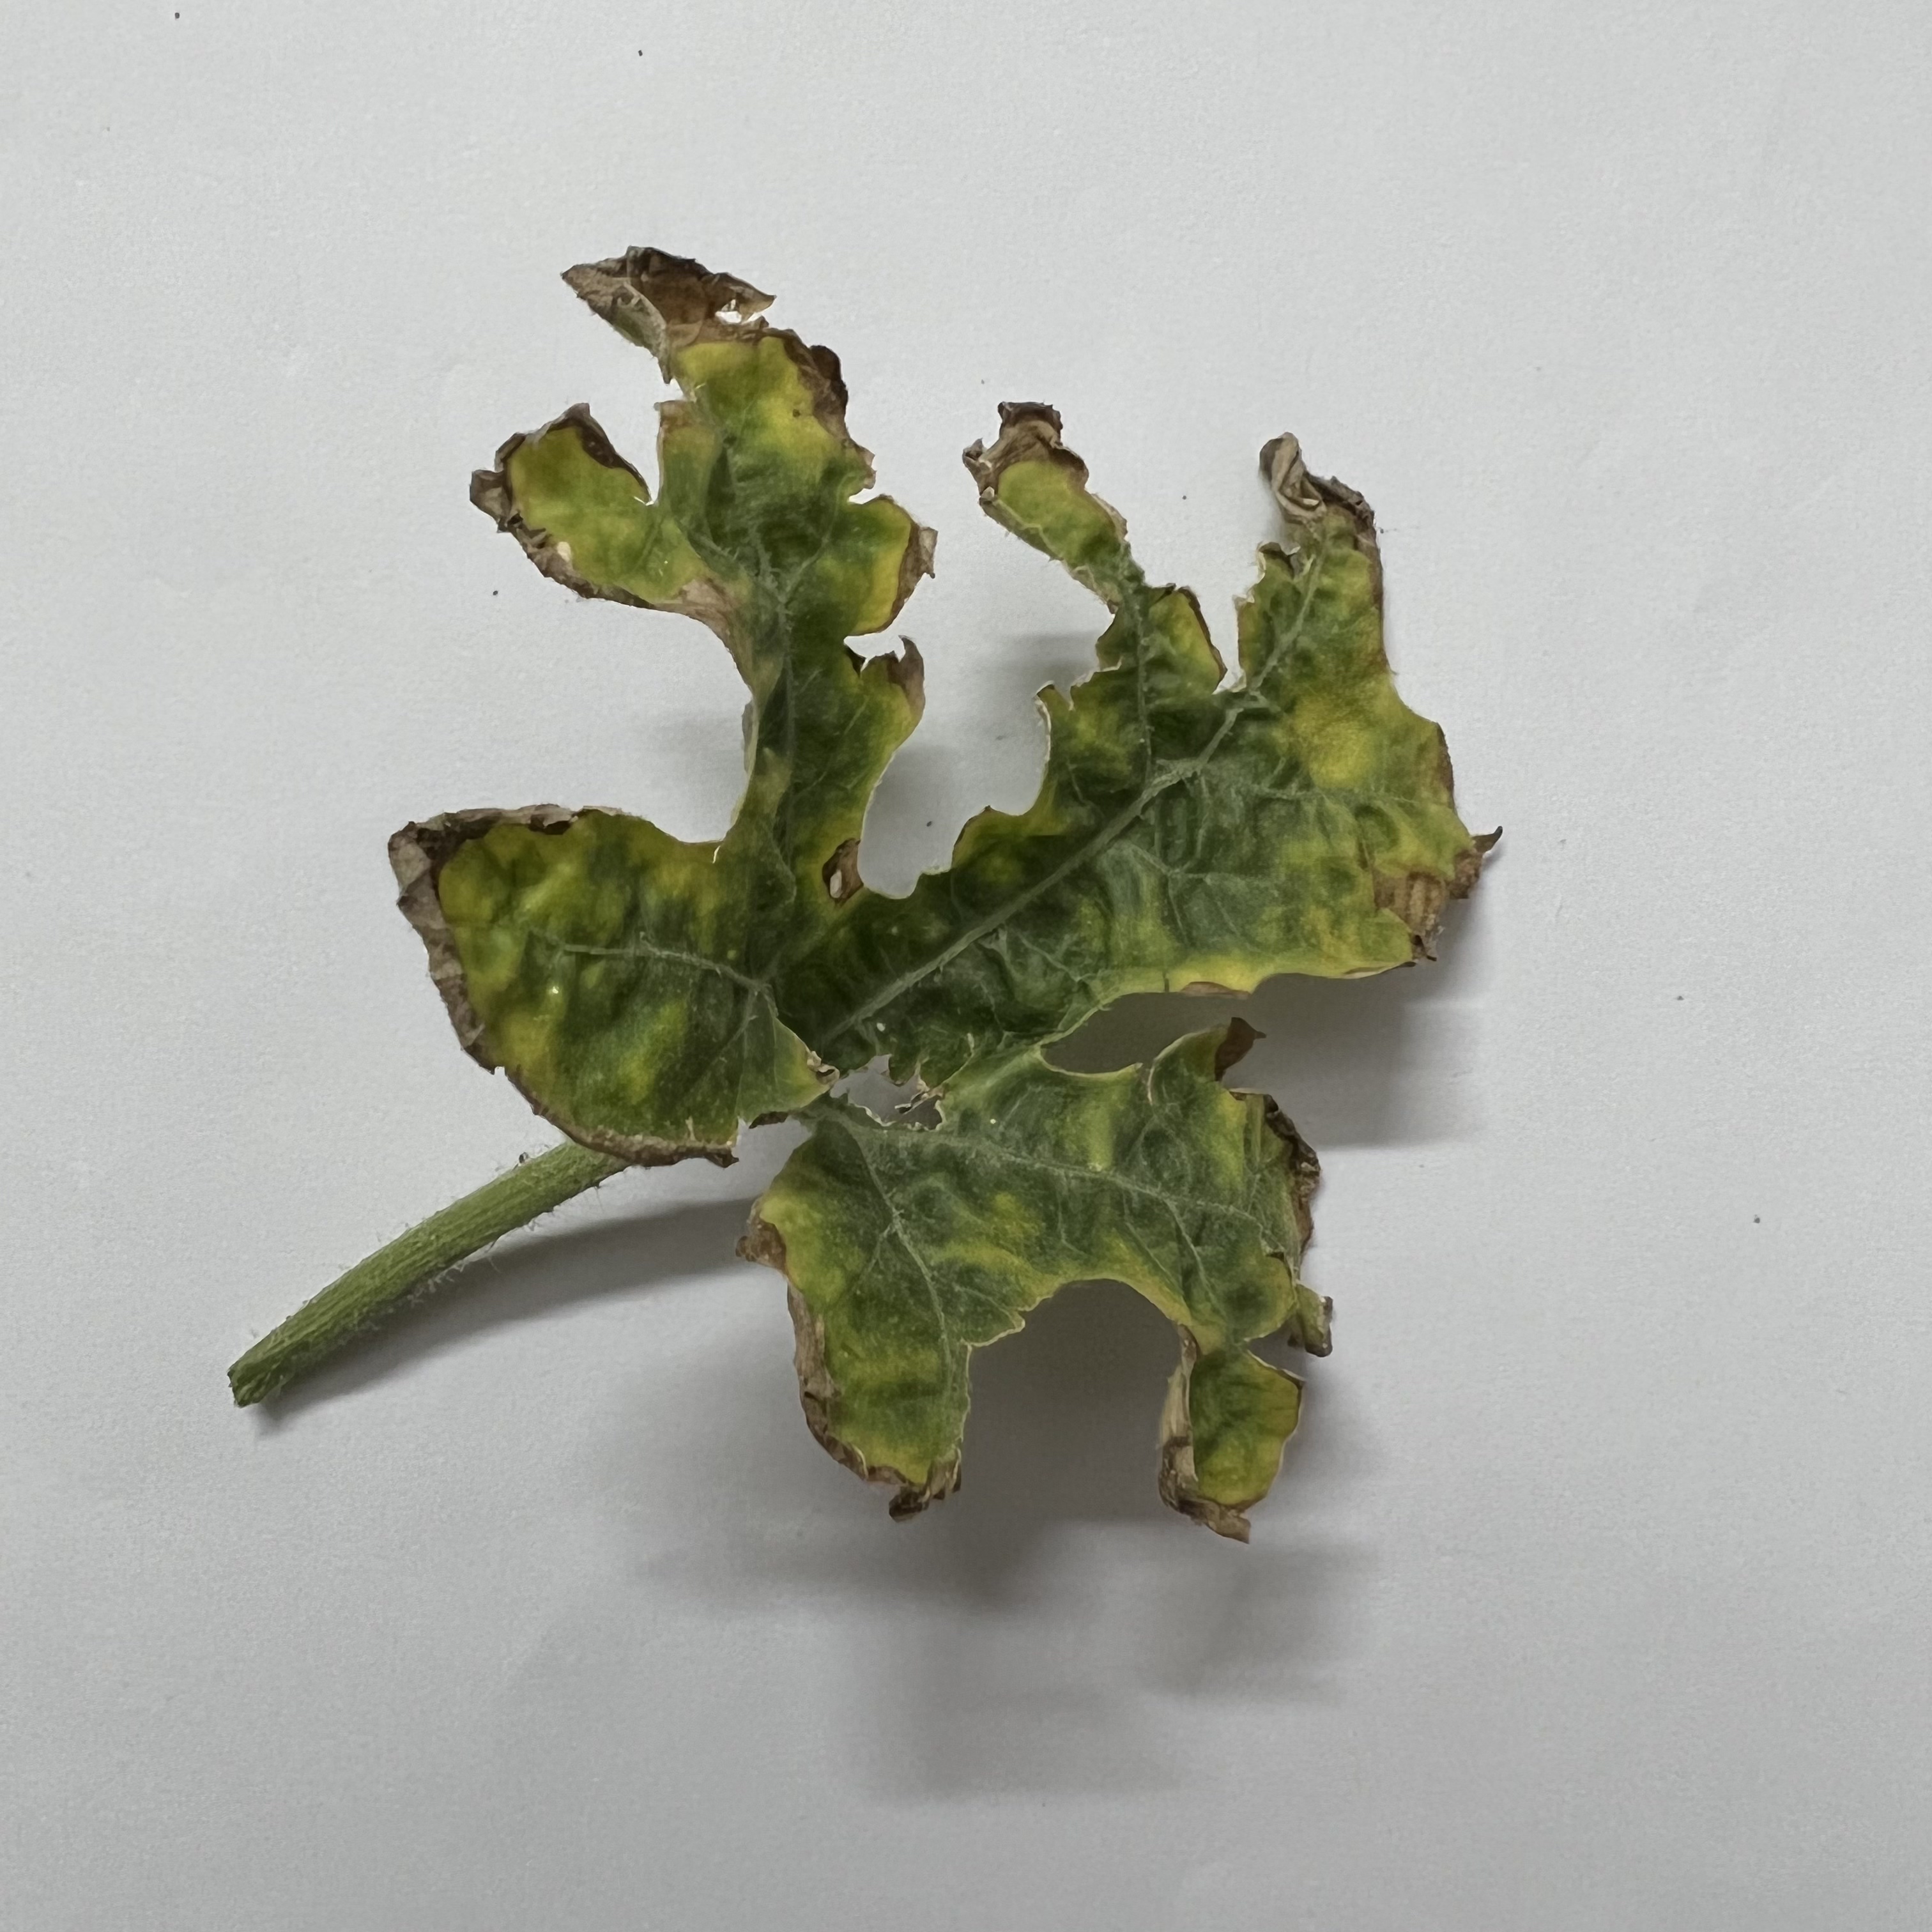
Label: Downy_Mildew